Macomb County, Michigan

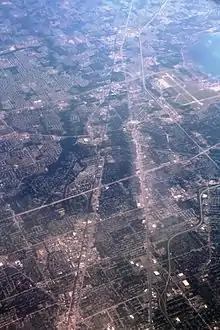
Aerial view from the south toward the north, over Macomb County

As of the 2010 United States Census, there were 840,978 people living in the county. 85.4% were White, 8.6% Black or African American, 3.0% Asian, 0.3% Native American, 0.6% of some other race and 2.1% of two or more races. 2.3% were Hispanic or Latino (of any race). 14.8% were of German, 14.3% Polish, 11.1% Italian, 6.5% Irish and 5.9% American ancestry.